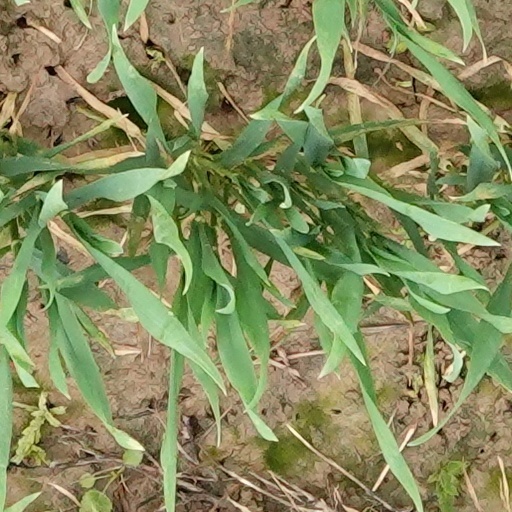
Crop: wheat